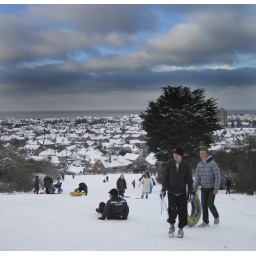
looks like the person in the centre has mistaken toboganning for horse riding..........! Good call for safety.